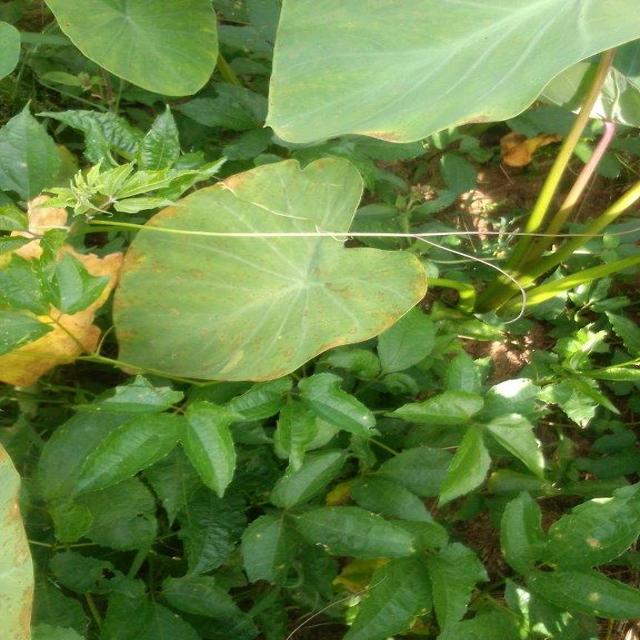
Label: Mid_Blight